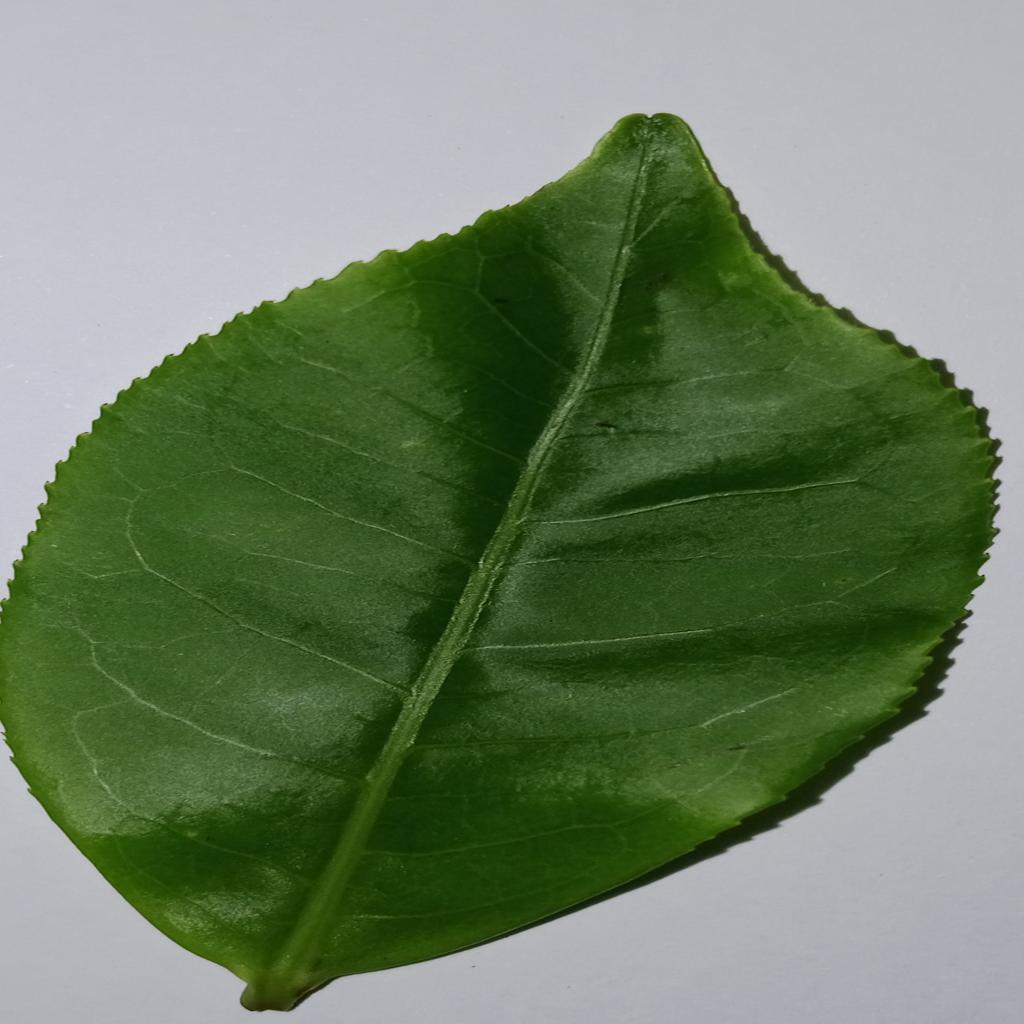
Label: Healthy